Mayara Magri (actress)

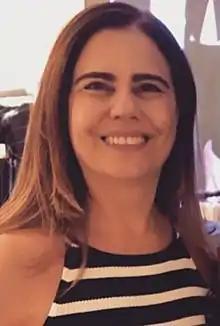
Magri in 2015

She was married to actor and director Herval Rossano until his death in 2007. She dated actor Flávio Galvão for four years.